Soufflaculs of Nontron

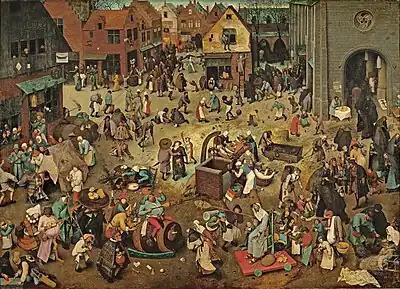
(painted in oils by Pieter Brueghel the Elder in 1559) depicts the contrast between Mardi Gras and Ash Wednesday, the beginning of Lent in the Middle Ages.

Until the beginning of the 20th century, Nontron's carnival was above all the "pig festival". Each owner (whether farmer, sharecropper, cabaret owner or bourgeois) raised a piglet, often the last of the litter, to take part in the "pig slaughter" on Shrove Saturday, three days before the carnival. Once the men have slaughtered and butchered the animal, the women wash the offal in the morning to make pork fricassee. With famine a regular occurrence in Périgord, and winter synonymous with food deprivation, fricassee, which is rich in fat and calories, is one of the best dishes of the carnival period. Pieces of liver, spleen, osseline and sweetbreads are sautéed in a richly spiced onion sauce. The dish is served on toasted garlic bread. Saturday afternoons, Sundays and Mondays are devoted to making boudins cooked in salted water.